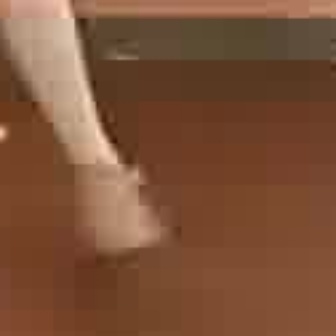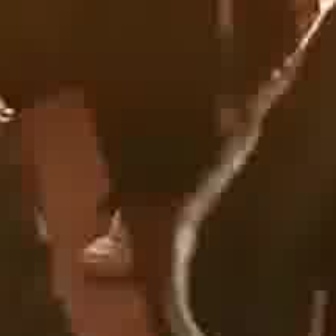
  Please identify the target specified by the bounding box [68,153,161,247] in the first image and locate it in the second image. Return the coordinates in [x_min,y_min,x_max,y_max] format.
Answer: [76,166,189,280]